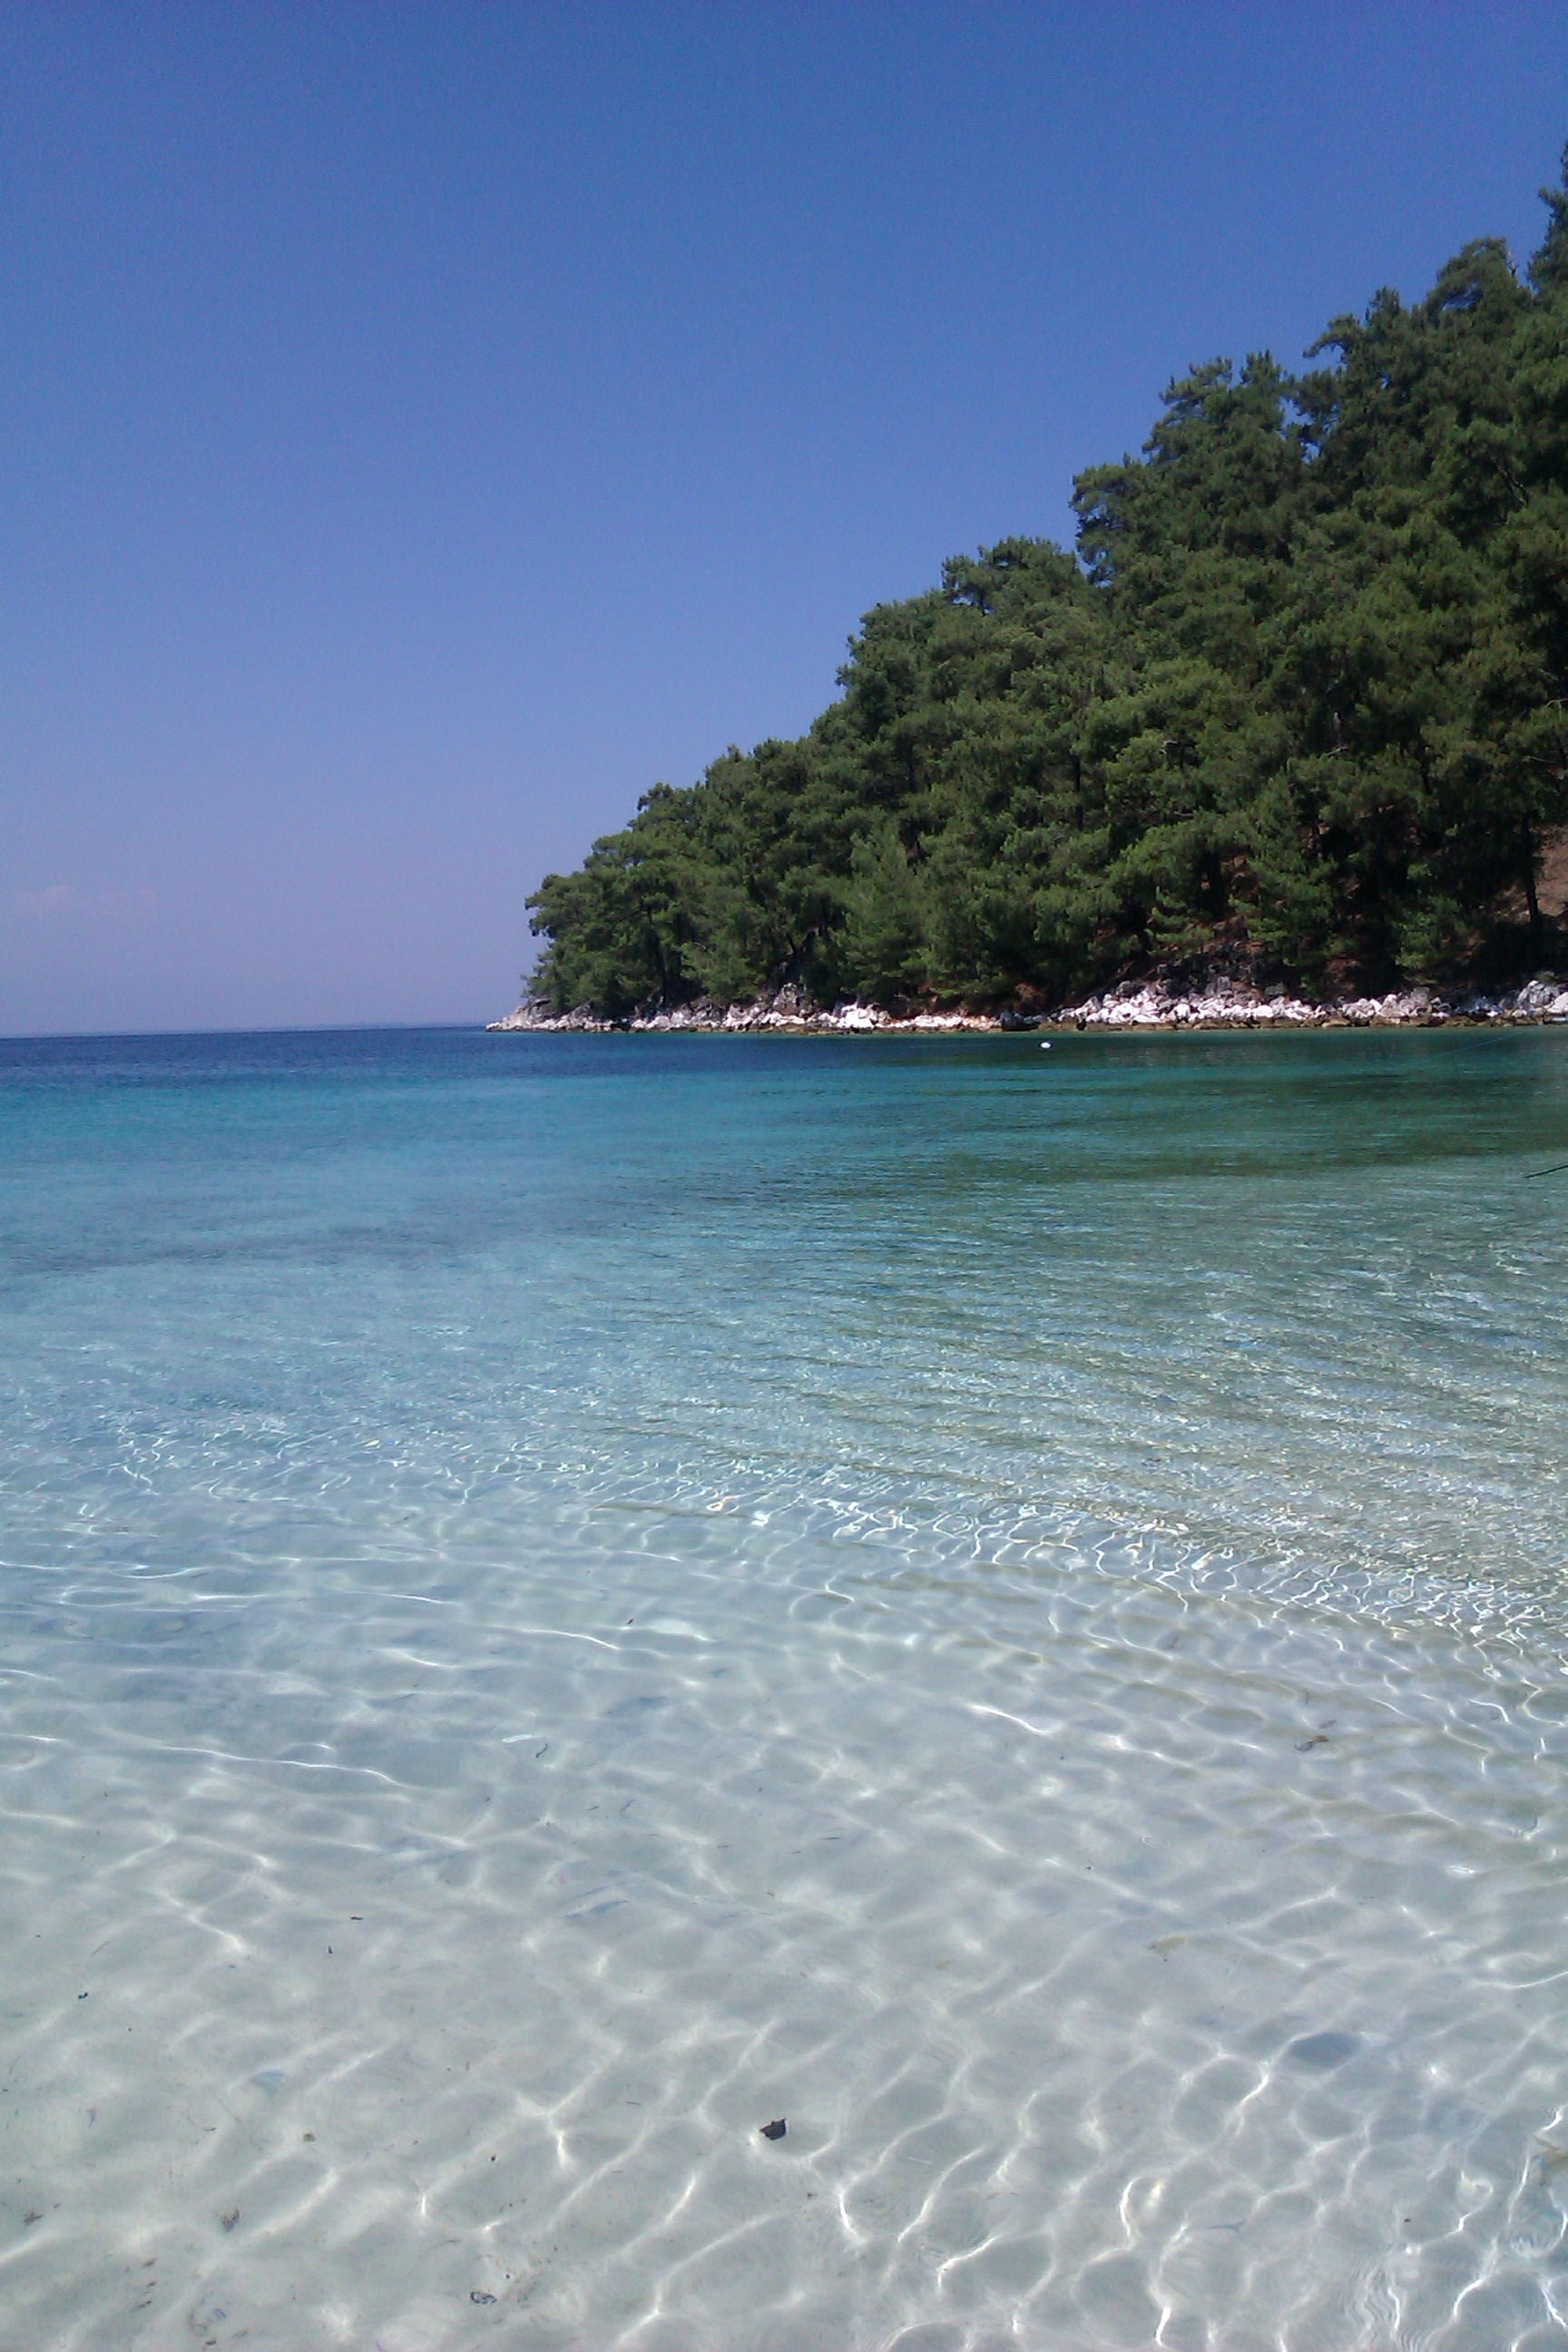
beach, sea, coast, ocean, shore, vacation, lagoon, bay, island, body of water, great, greece, caribbean, tropics, cape, islet, thassos